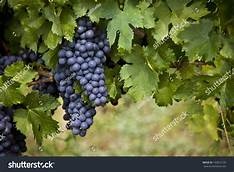
Label: grape